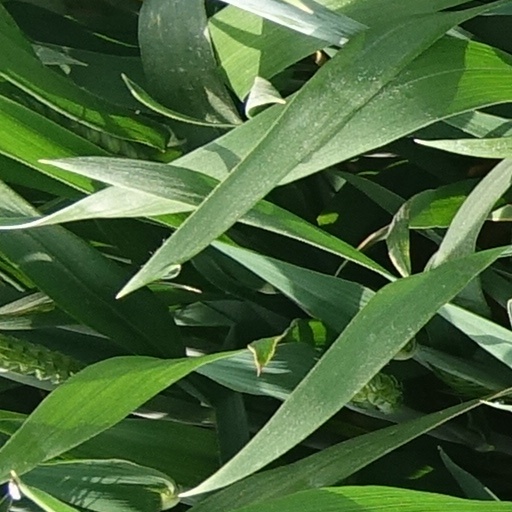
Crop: wheat